Steinway D-274

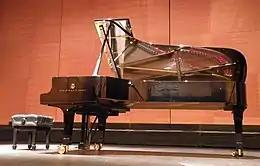
D-274 that exemplifies the products of Steinway's factory in Hamburg, Germany

D-274 (or D) is the model name of a concert grand piano, the flagship of the Steinway & Sons piano company, first built in 1884. It is generally described as the first choice of most concert pianists. As of 2017 a D-274 finished in Polished Ebony has a MSRP of US$175,700.